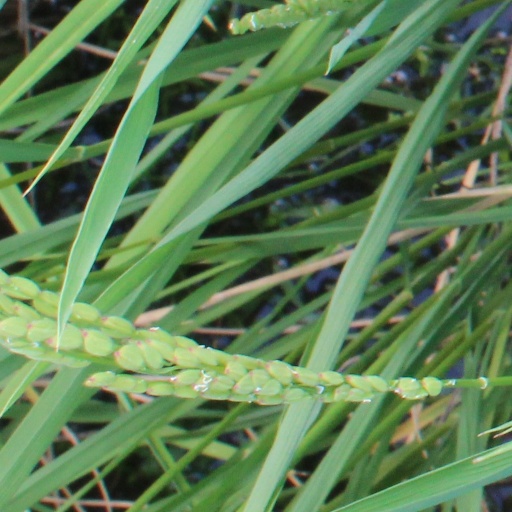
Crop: rice